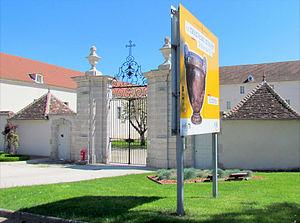
Entrée du musée de Châtillon-sur-Seine (21) .
Le musée du Pays Châtillonnais - Trésor de Vix est le nouveau nom qu'a pris en 2009 le musée archéologique de Châtillon-sur-Seine. Il avait été créé à la fin du XIXᵉ siècle. Il est géré par la Communauté de communes du Pays Châtillonnais.
L'ancienne abbaye Notre-Dame de Châtillon est une abbaye située à Châtillon-sur-Seine, au nord de la Bourgogne dans le département de la Côte-d'Or. Cette abbaye de chanoines réguliers de Saint-Augustin, fondée en 1136 sous l'impulsion de Bernard de Clairvaux est affiliée à la congrégation d'Arrouaise puis en 1635 à la Congrégation de Sainte-Geneviève. Cette abbaye survit jusqu'en 1793 ; en 2014 il n'en reste plus que les bâtiments conventuels et l'abbatiale.
Châtillon-sur-Seine est une commune française située dans le canton de Châtillon-sur-Seine du département de la Côte-d'Or en région Bourgogne-Franche-Comté.